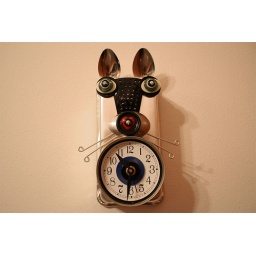
A new take on the cat clock in the kitchen -- love it!